Addicted to Beauty

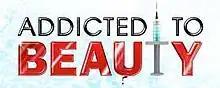

Addicted to Beauty is an American reality television show on the Oxygen US television channel about a plastic surgery and day spa located in San Diego, California.